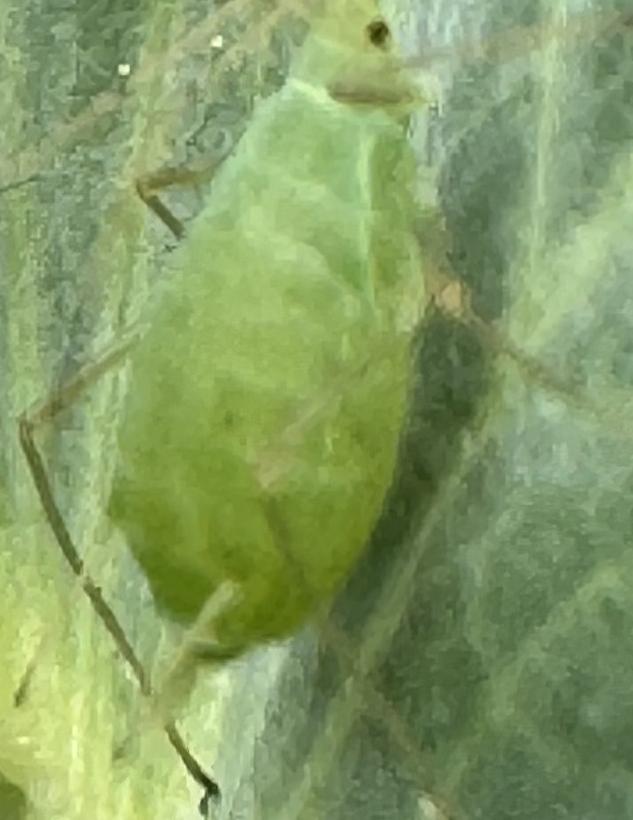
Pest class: pea_aphid